Fuuka (manga)

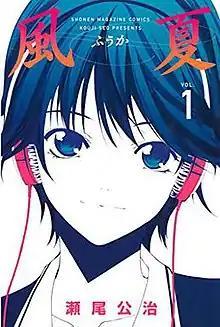
Cover of the first manga volume, featuring Fuuka Akitsuki

is a Japanese manga written and illustrated by Kōji Seo. It was serialized in Kodansha's "Weekly Shōnen Magazine" from February 2014 to April 2018, with its chapters collected in twenty "tankōbon" volumes. It is a sequel to Seo's previous manga series "Suzuka". It was published online in English by Crunchyroll.